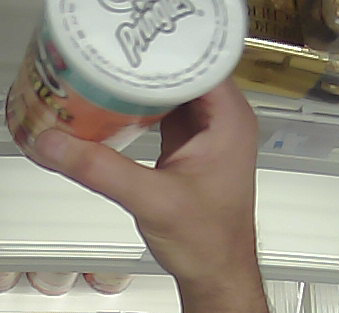
Product: pringles_paprika